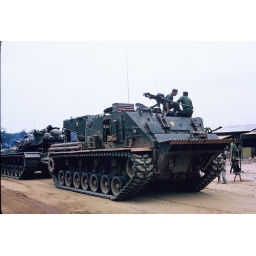
Waiting to cross river in Danang 1965 (unknown outfit)